Predation problem

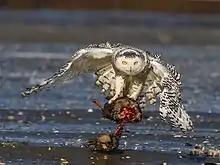
A snowy owl carries a killed American black duck

The predation problem or predation argument refers to the consideration of the harms experienced by animals due to predation as a moral problem, that humans may or may not have an obligation to work towards preventing. Discourse on this topic has, by and large, been held within the disciplines of animal and environmental ethics. The issue has particularly been discussed in relation to animal rights and wild animal suffering. Some critics have considered an obligation to prevent predation as untenable or absurd and have used the position as a "reductio ad absurdum" to reject the concept of animal rights altogether. Others have criticized any obligation implied by the animal rights position as environmentally harmful.